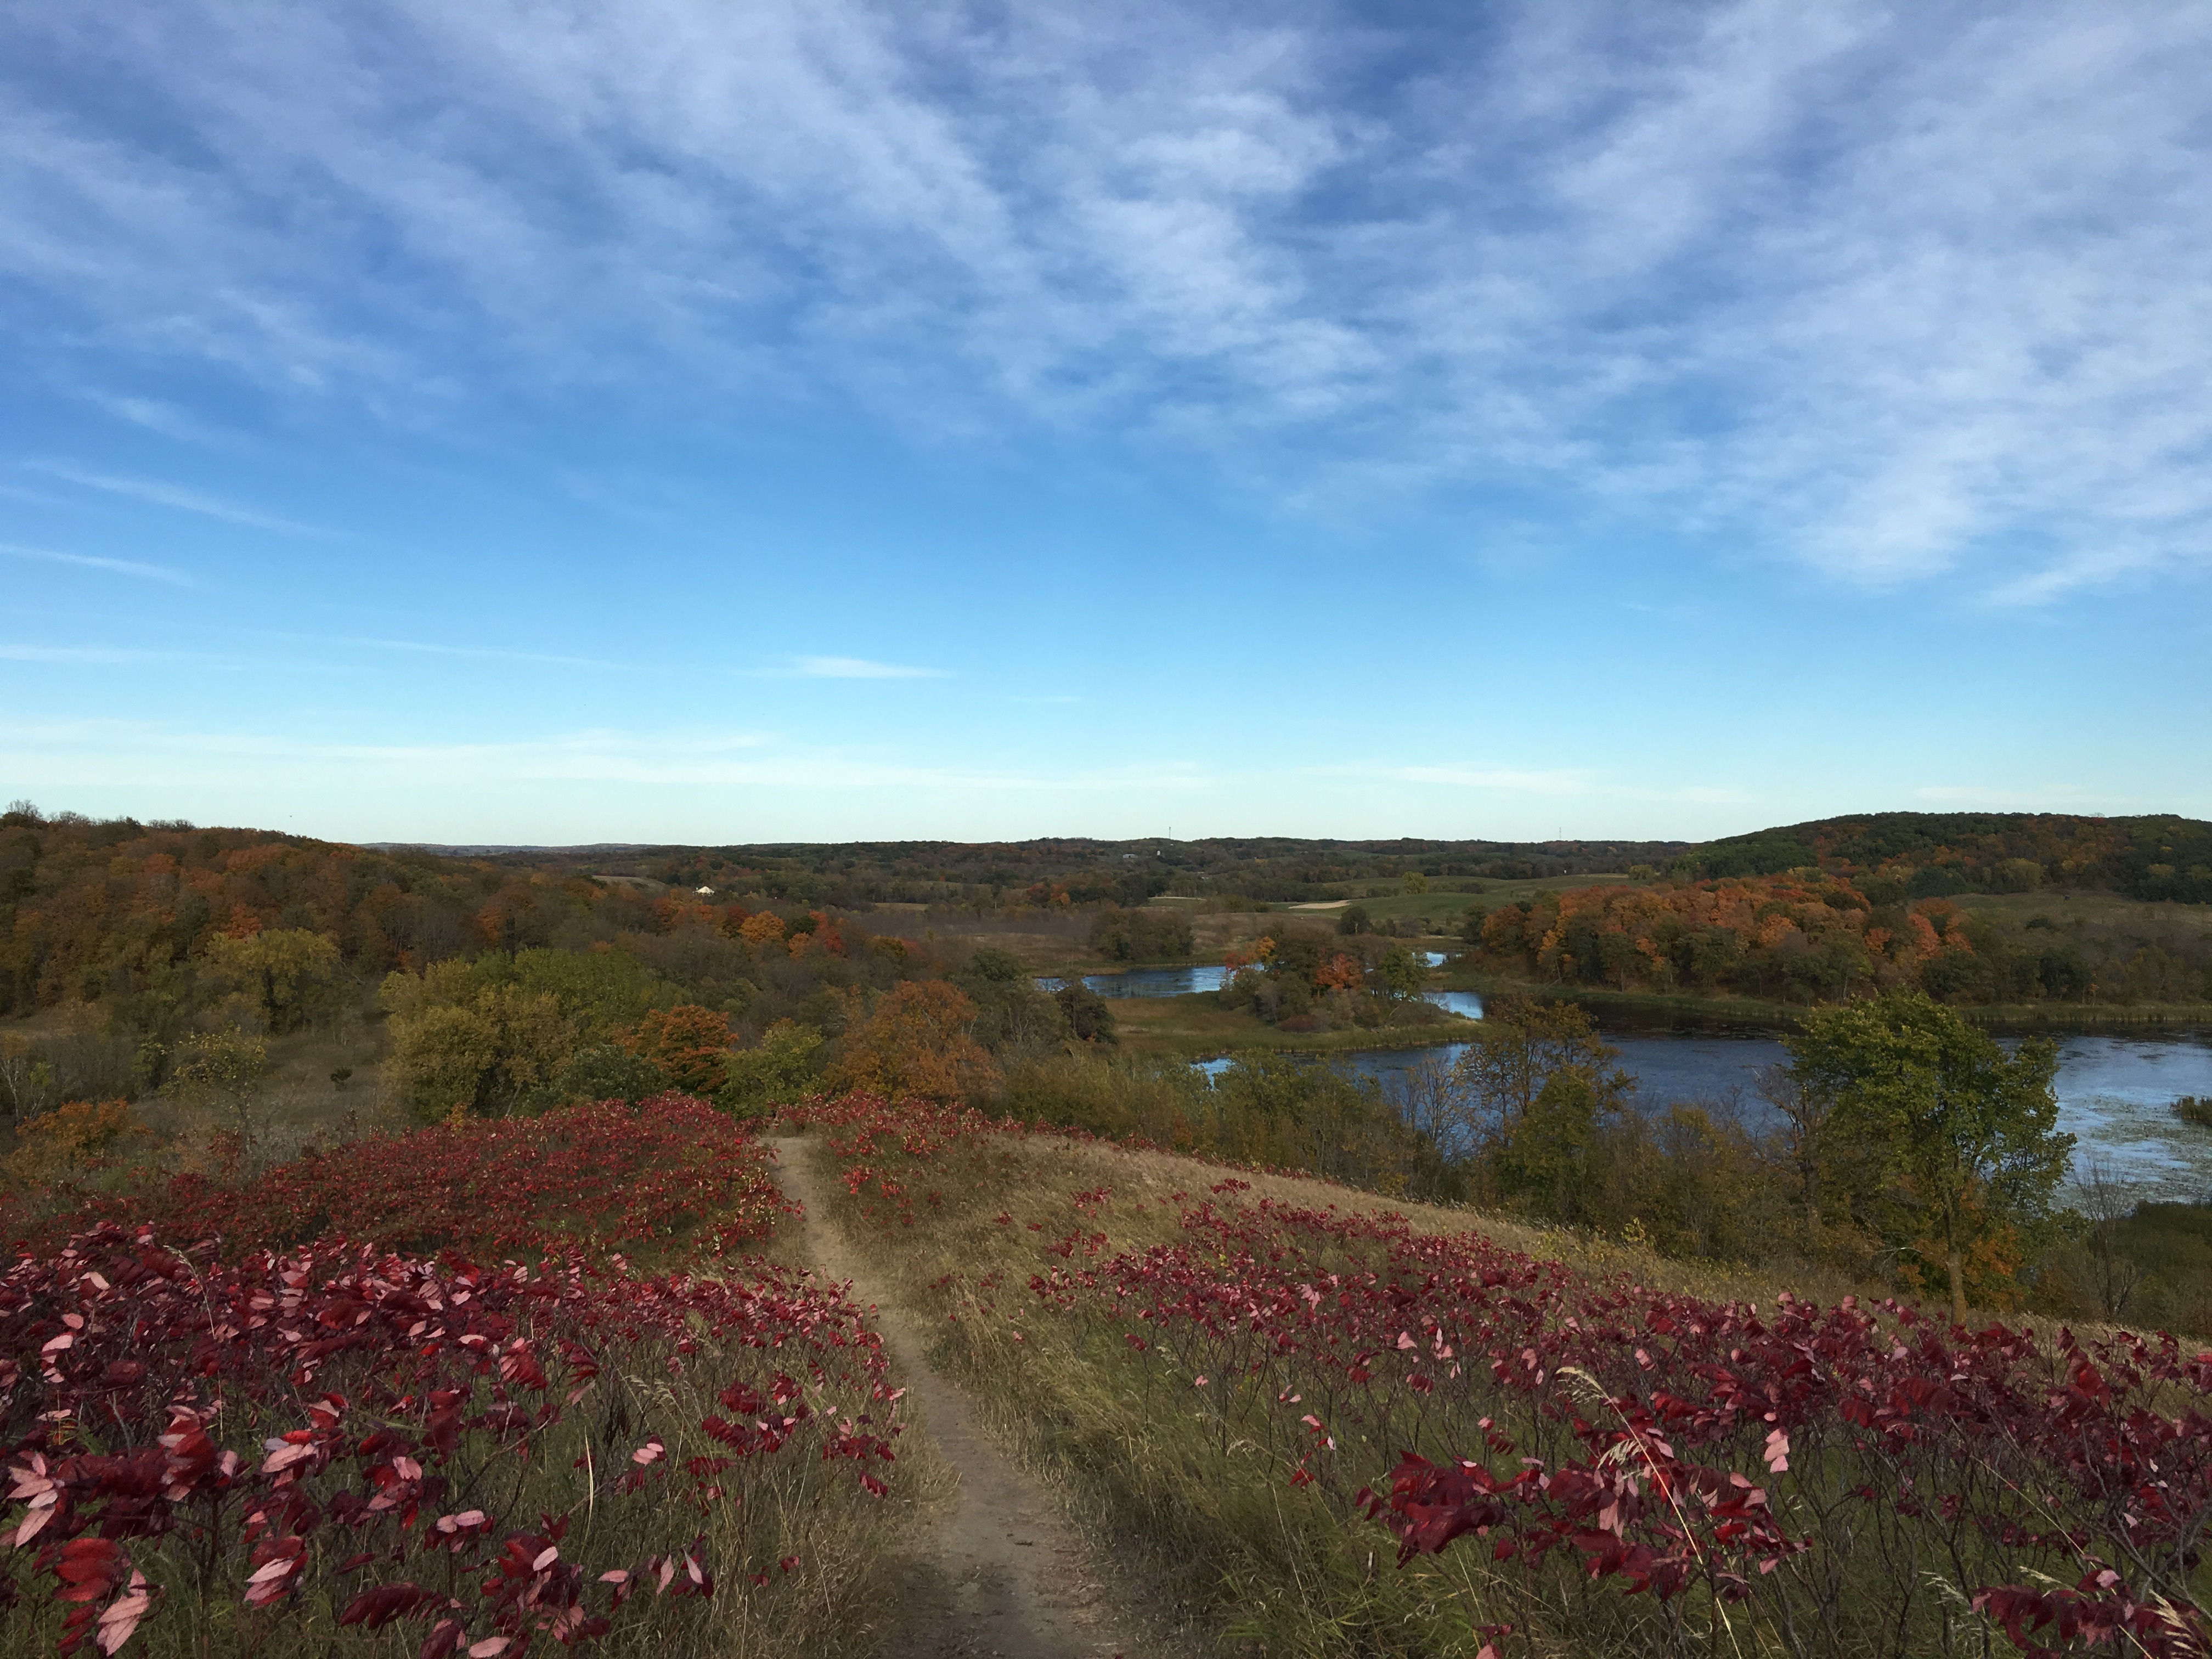
landscape, sea, coast, tree, nature, grass, horizon, marsh, wilderness, mountain, cloud, plant, sky, meadow, prairie, morning, hill, flower, lake, autumn, reservoir, plain, wildflower, grassland, wetland, bog, plateau, habitat, loch, ecosystem, tundra, rural area, natural environment, geographical feature, mountainous landforms